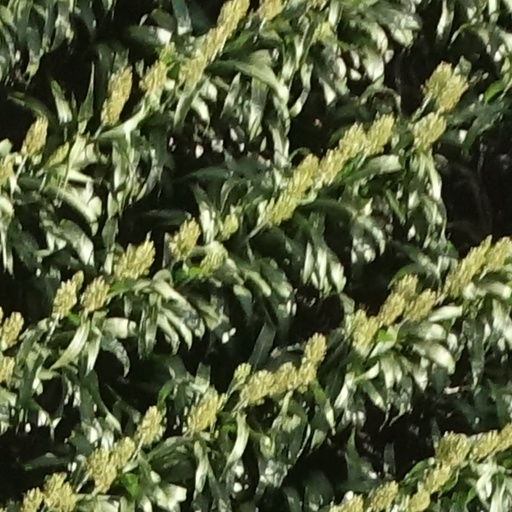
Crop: sorghum